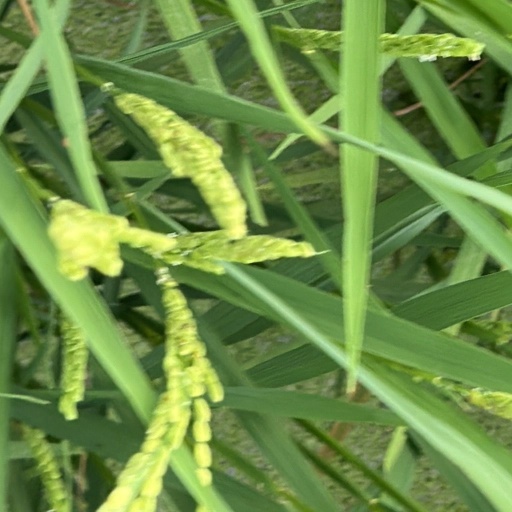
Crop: rice